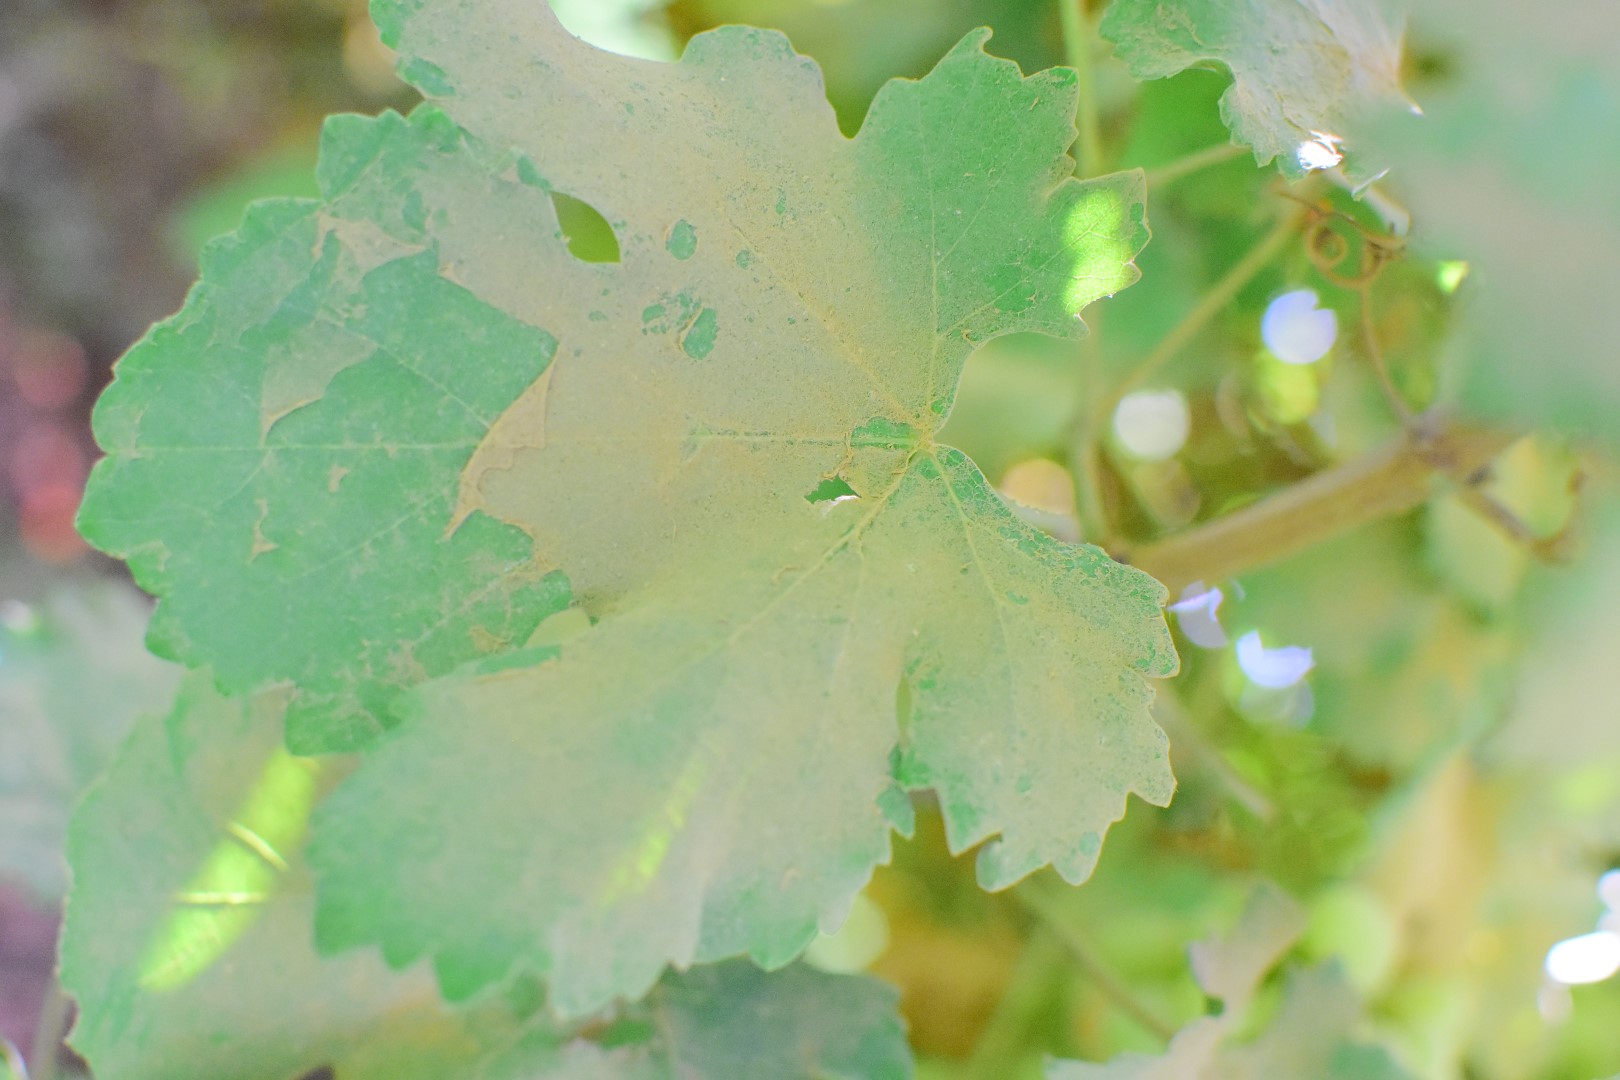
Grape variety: Deas Al-Annz